John Savio

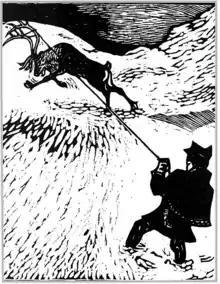
«Man with reindeer»

Savio was born in Bugøyfjord in Sør-Varanger Municipality in Finnmark, Norway. His father was Per Savio, a polar explorer who was one of the first two people to spend a night on the Antarctic continent, and his mother was Ellen Strimp, daughter of a wealthy Sámi merchant. His parents died when he was aged three; first his mother from tuberculosis, then his father from drowning on the Varangerfjord while he was sailing to Vadsø to retrieve his wife's coffin. This left John Savio to be brought up by his maternal grandparents. His grandparents were fairly wealthy by the standards in Finnmark at the time, and they had the means to give the child a good upbringing and education. He was sent to school in Vardø, where he received tutoring in drawing by Isak Saba.